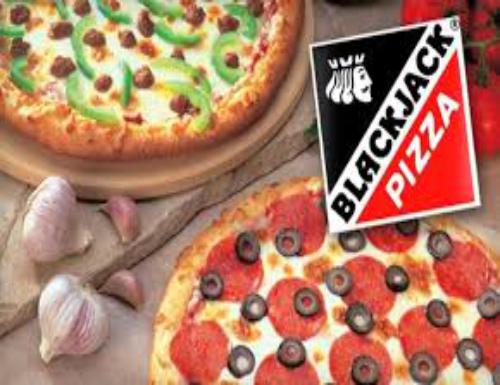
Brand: Blackjack Pizza
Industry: Food